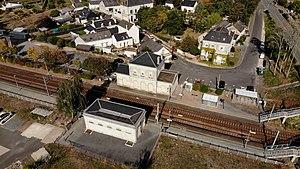
La gare de La Ménitré est une gare ferroviaire française de la ligne de Tours à Saint-Nazaire, située sur le territoire de la commune de La Ménitré, dans le département de Maine-et-Loire, en région Pays de la Loire.